Chittaranjan Palace

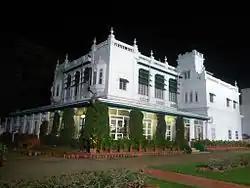

Chittaranjan Palace is a lesser-known palace at Mysore that was originally built for a princess of the Mysore royal family. It presently houses the "Green Hotel". It is a small hotel with 31 rooms and is eco-friendly (solar power, no AC, no TV, etc.). The profits from the hotel are given to charity.